Shadows of Mordor

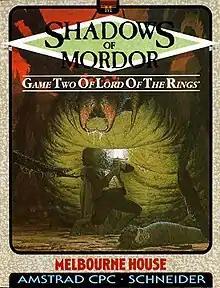
Amstrad CPC cover art

Shadows of Mordor: Game Two of Lord of the Rings is a text adventure for the Commodore 64, Amstrad CPC, ZX Spectrum, Apple II, MS-DOS, and Mac. It is based on the second part of "The Lord of the Rings" story. It's a sequel to "" and "The Hobbit".